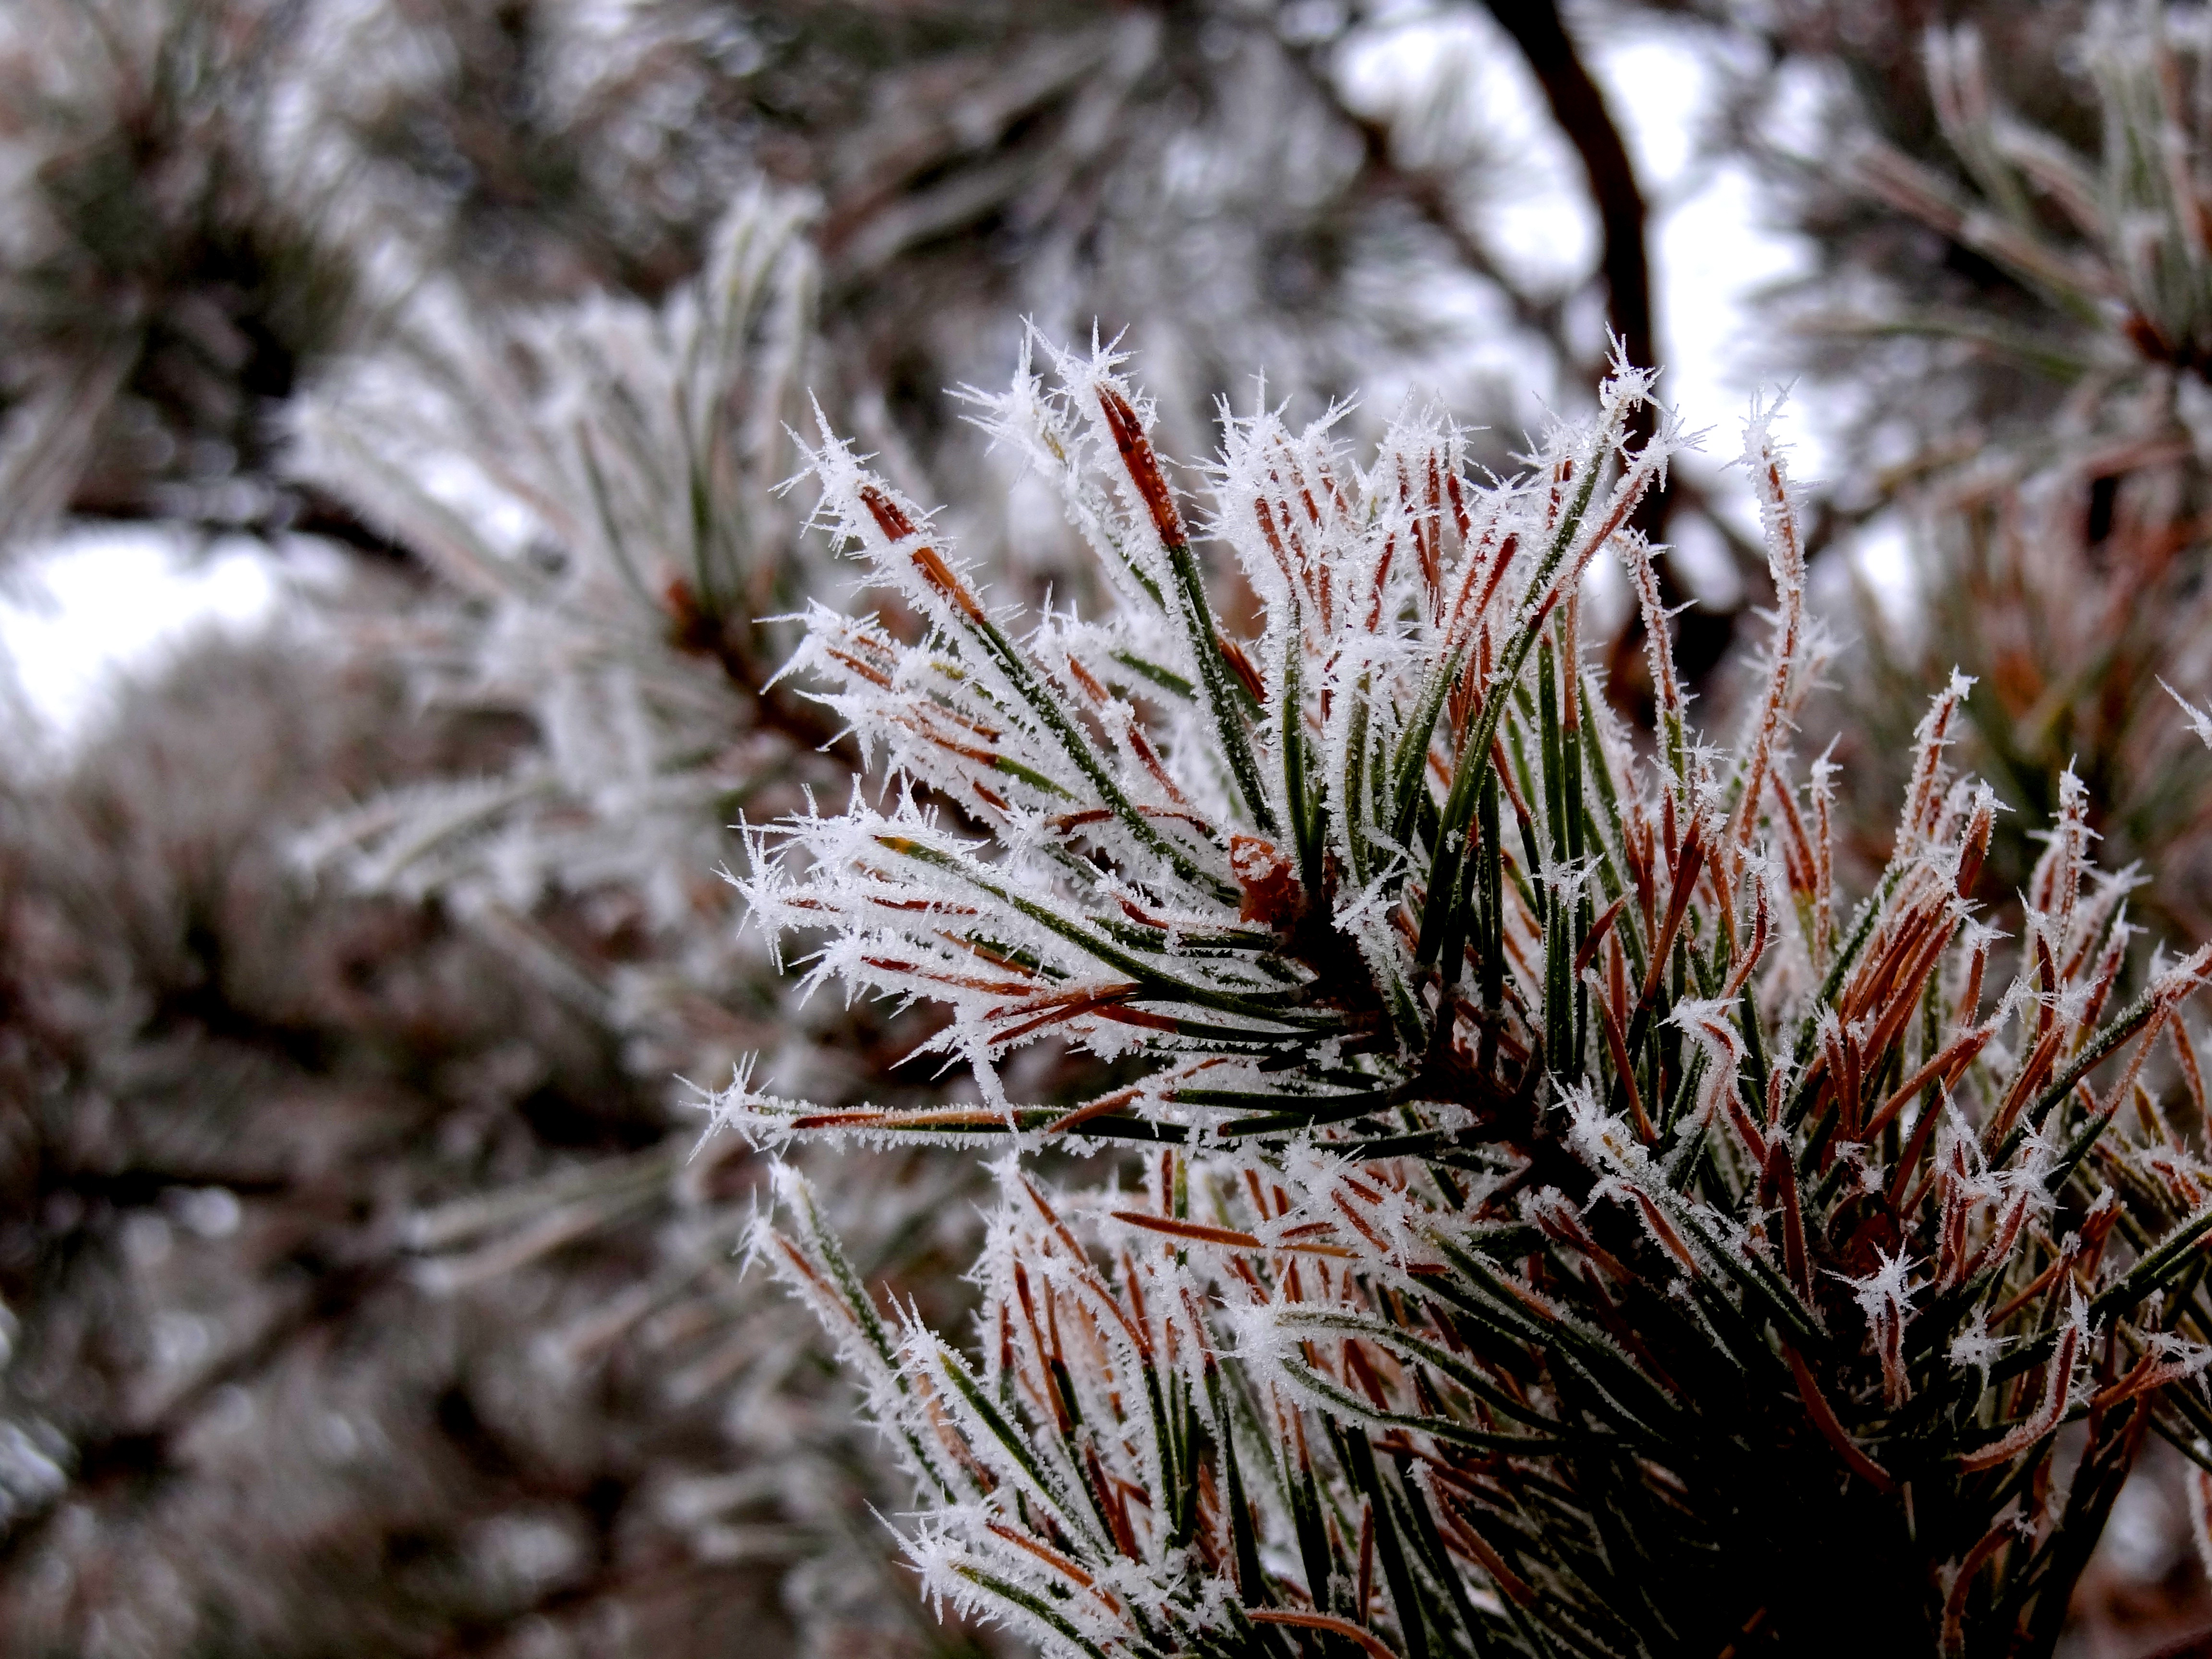
tree, nature, branch, snow, winter, plant, leaf, flower, frost, ice, botany, closeup, fir, flora, season, twig, conifer, close up, spruce, needles, freezing, macro photography, leann, woody plant, land plant, thorns spines and prickles